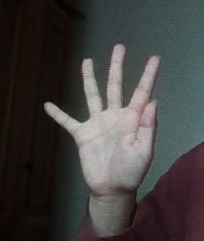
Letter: sheen